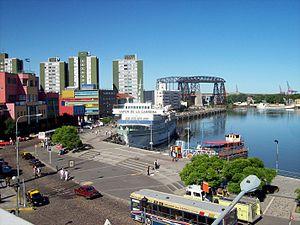
Cet article recense les monuments historiques nationaux de la ville de Buenos Aires, en Argentine.